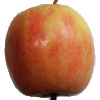
Label: Apple Pink Lady 1